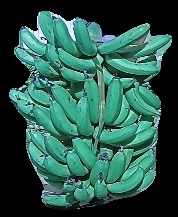
Variety: pachbale
Grade: grade3